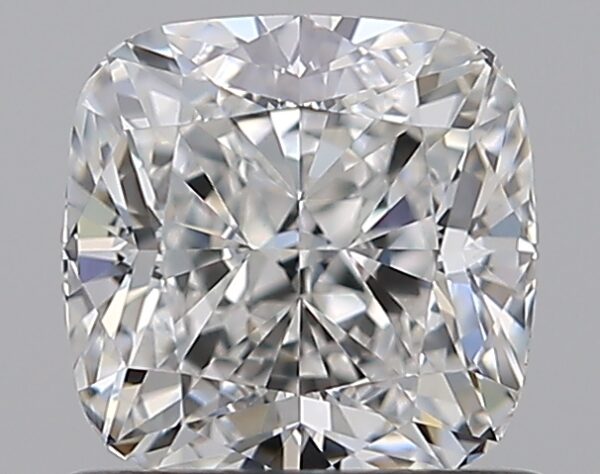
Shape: cushion
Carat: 1.01
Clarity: VS1
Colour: G
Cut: EX
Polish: EX
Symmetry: VG
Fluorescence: N
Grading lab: GIA
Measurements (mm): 5.51 x 5.49 x 3.81